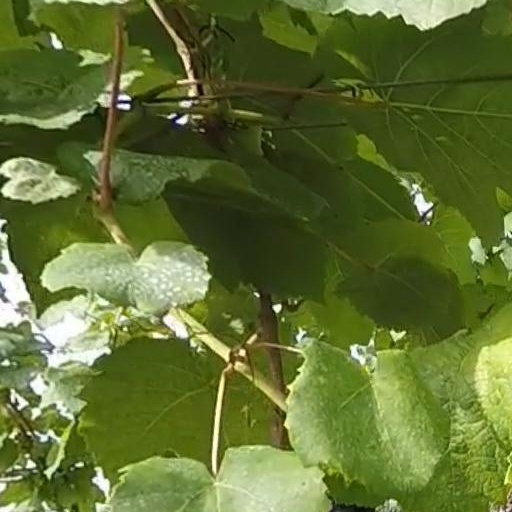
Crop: grape